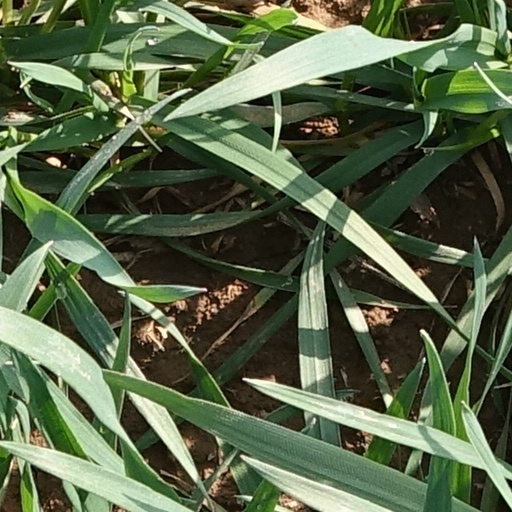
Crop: wheat